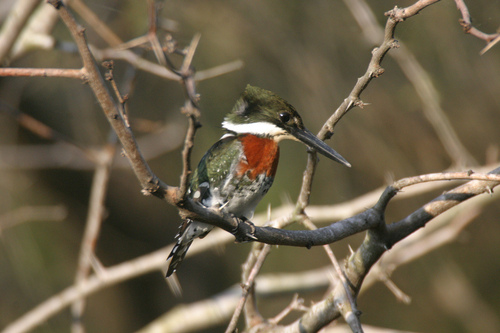
this bird has a small red breast, with a white throat and a long black bill.
this is a bird with a brown breast, white belly and grey back and head.
a little colorful bird with a bright copper throat, a gray body, and a long black bill.
very long beak with an odd shaped head. several colors, mostly green, orange and graythe bird has a head almost disproportionate to the rest of it's body, with a black beak, a red chest, and a greenish grey body.
this bird had a elongated bill coming from it's green head, with a bright red chest and a short green tail.
the breast isbonze on the bird with a long black pointy bill
this bird is green with red and has a long, pointy beak.
a small bird with a long beak compared to it's body.
this bird has a white streak along the bottom of its head aligning with its long beak, along with a red breast and green body.
Species: Green Kingfisher